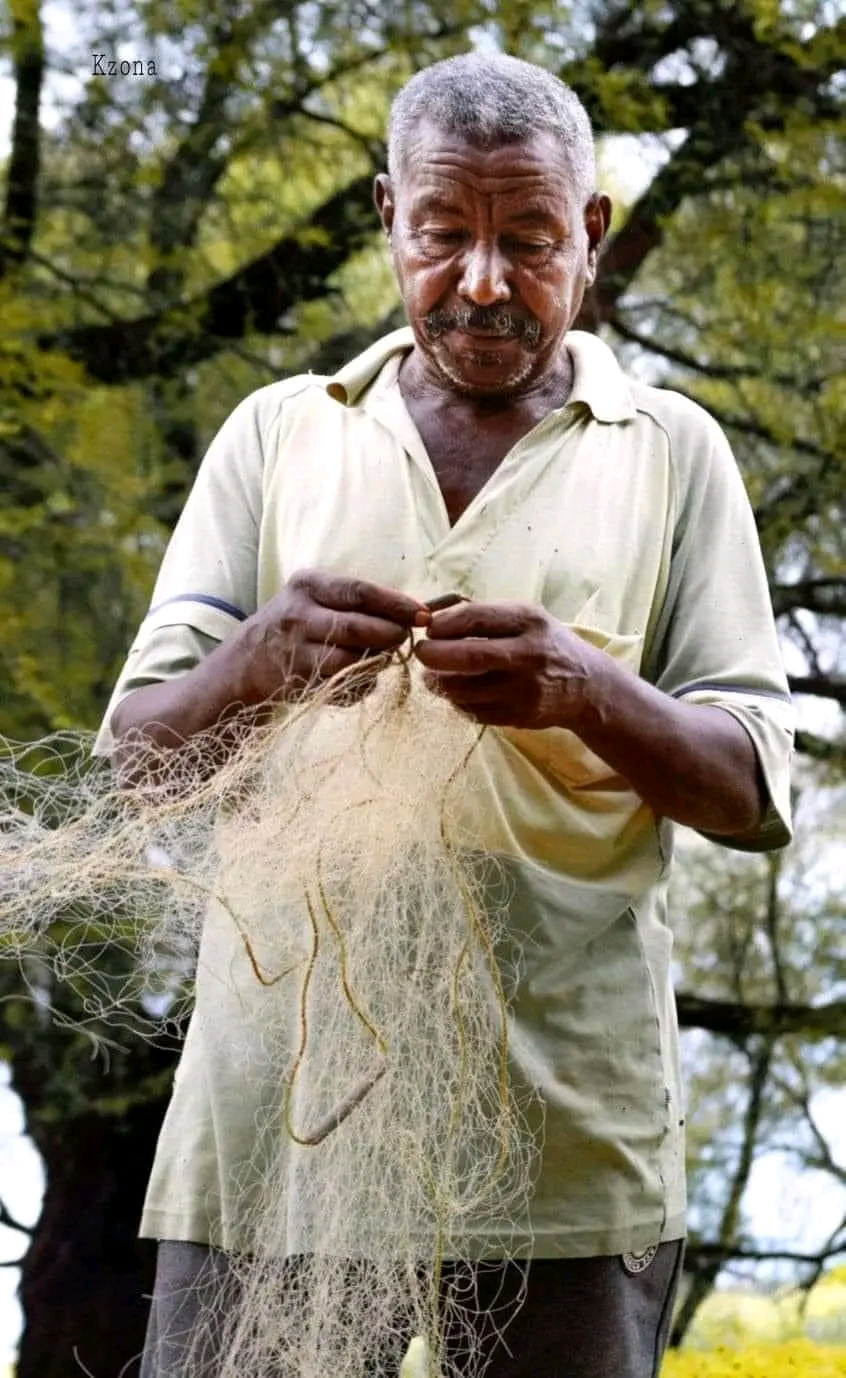
الوصف بالفصحى: مشهد لرجل يفك شبكة الصيد.
التصنيف: Uncategorized